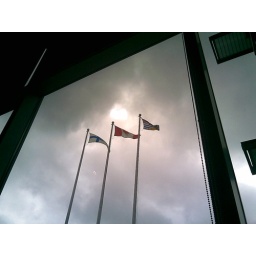
cool mood and gray skies during lunchtime in the office